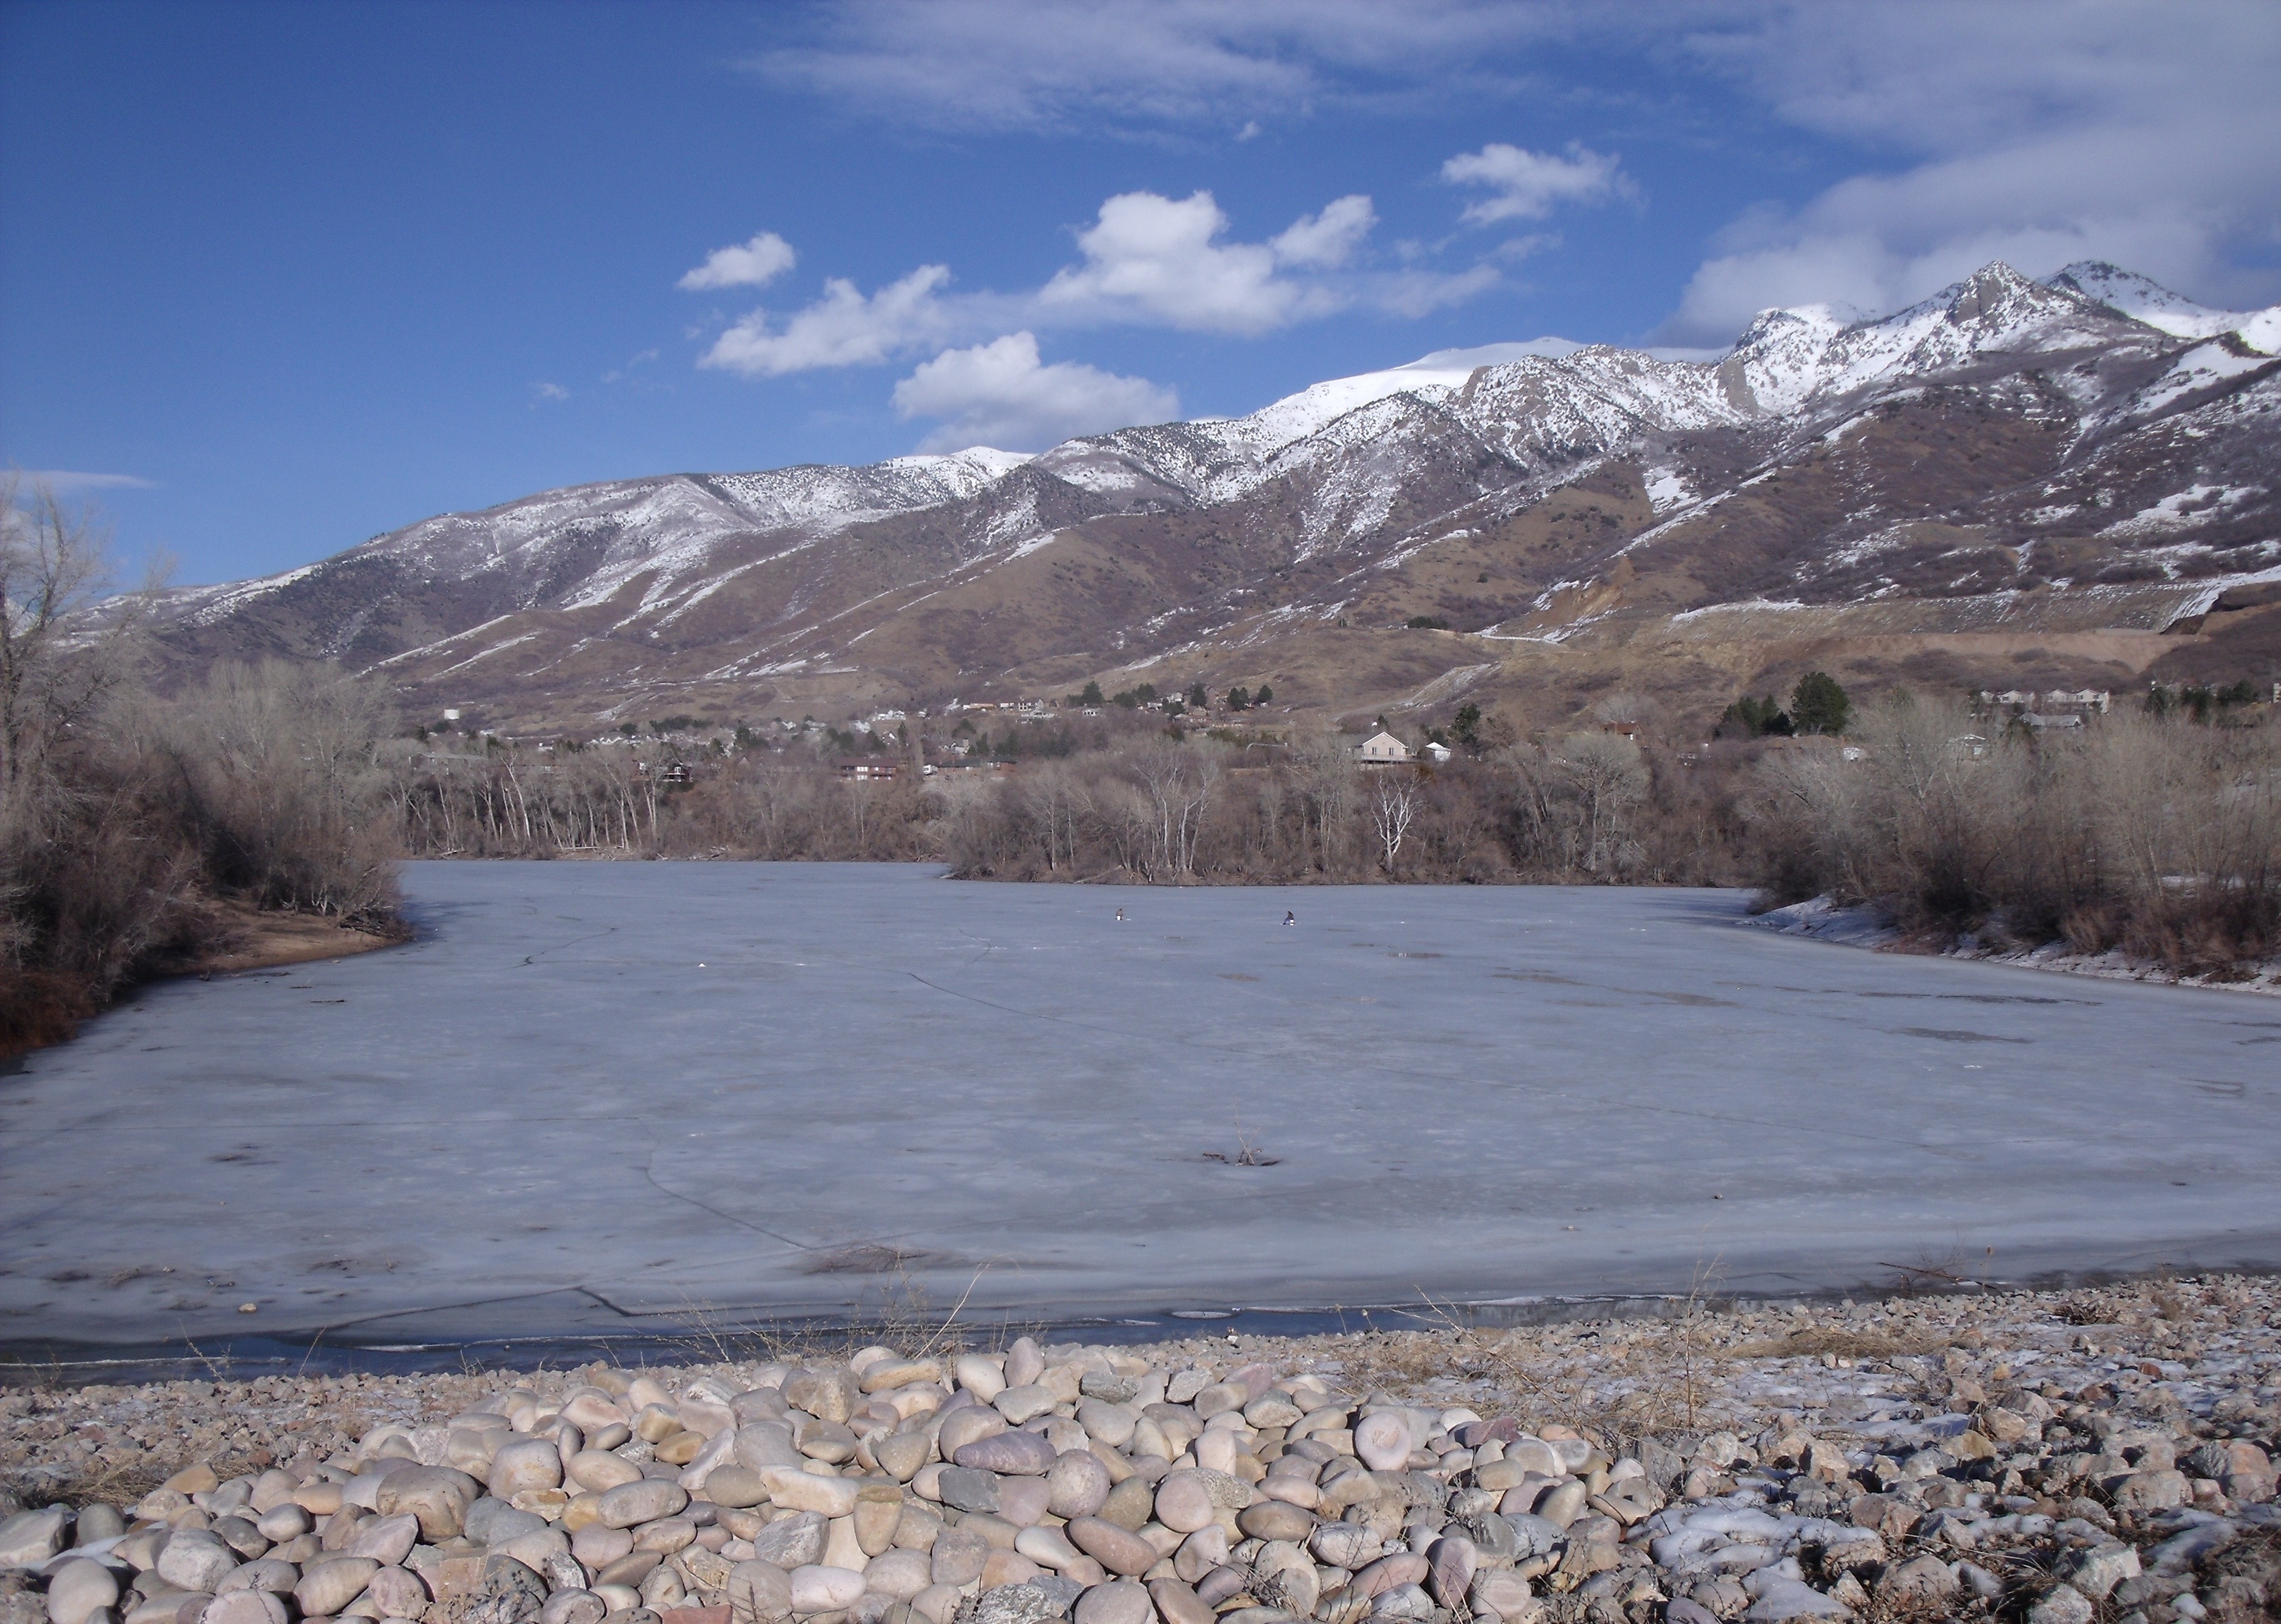
landscape, water, nature, wilderness, mountain, snow, cold, winter, sky, lake, valley, mountain range, ice, scenery, weather, reservoir, ridge, trees, rocks, outside, clouds, geology, mountains, seasons, utah, plateau, fell, loch, wintry, moraine, landform, mountain pass, geographical feature, mountainous landforms